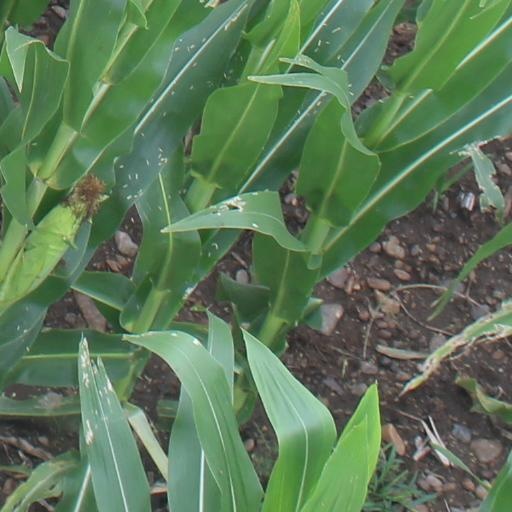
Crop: maize; corn